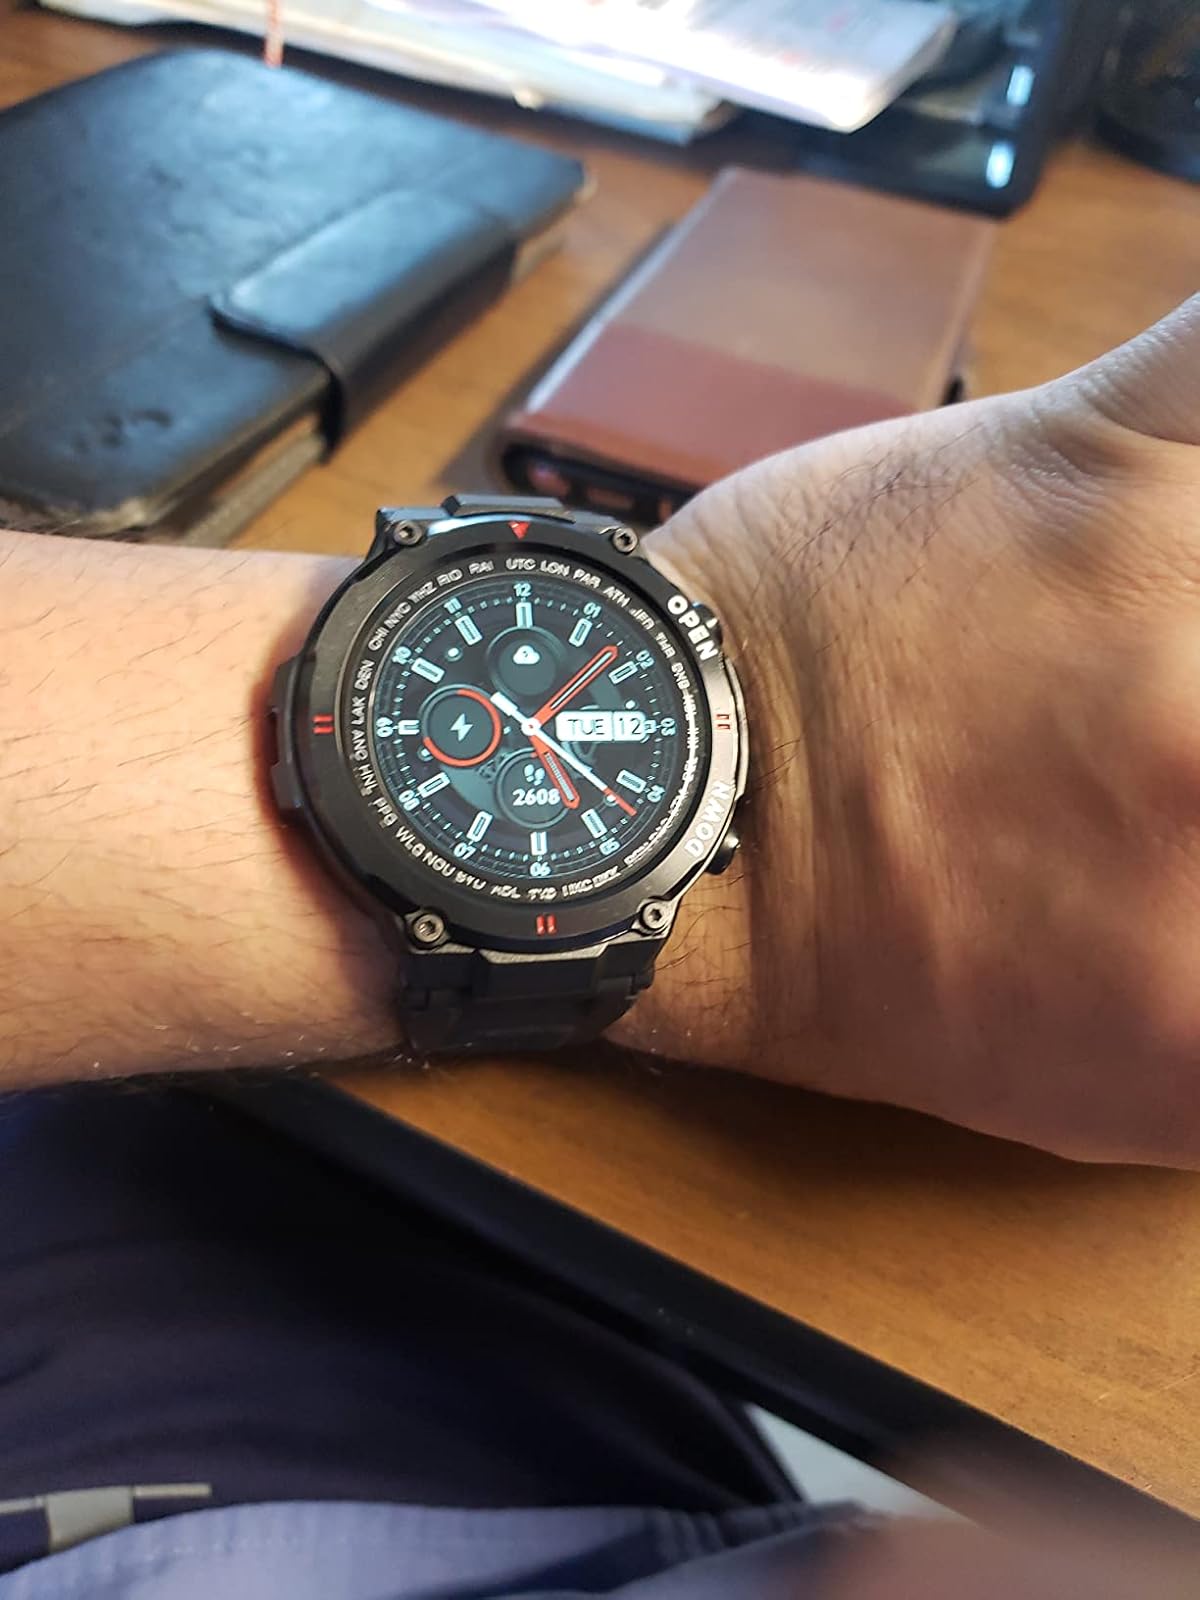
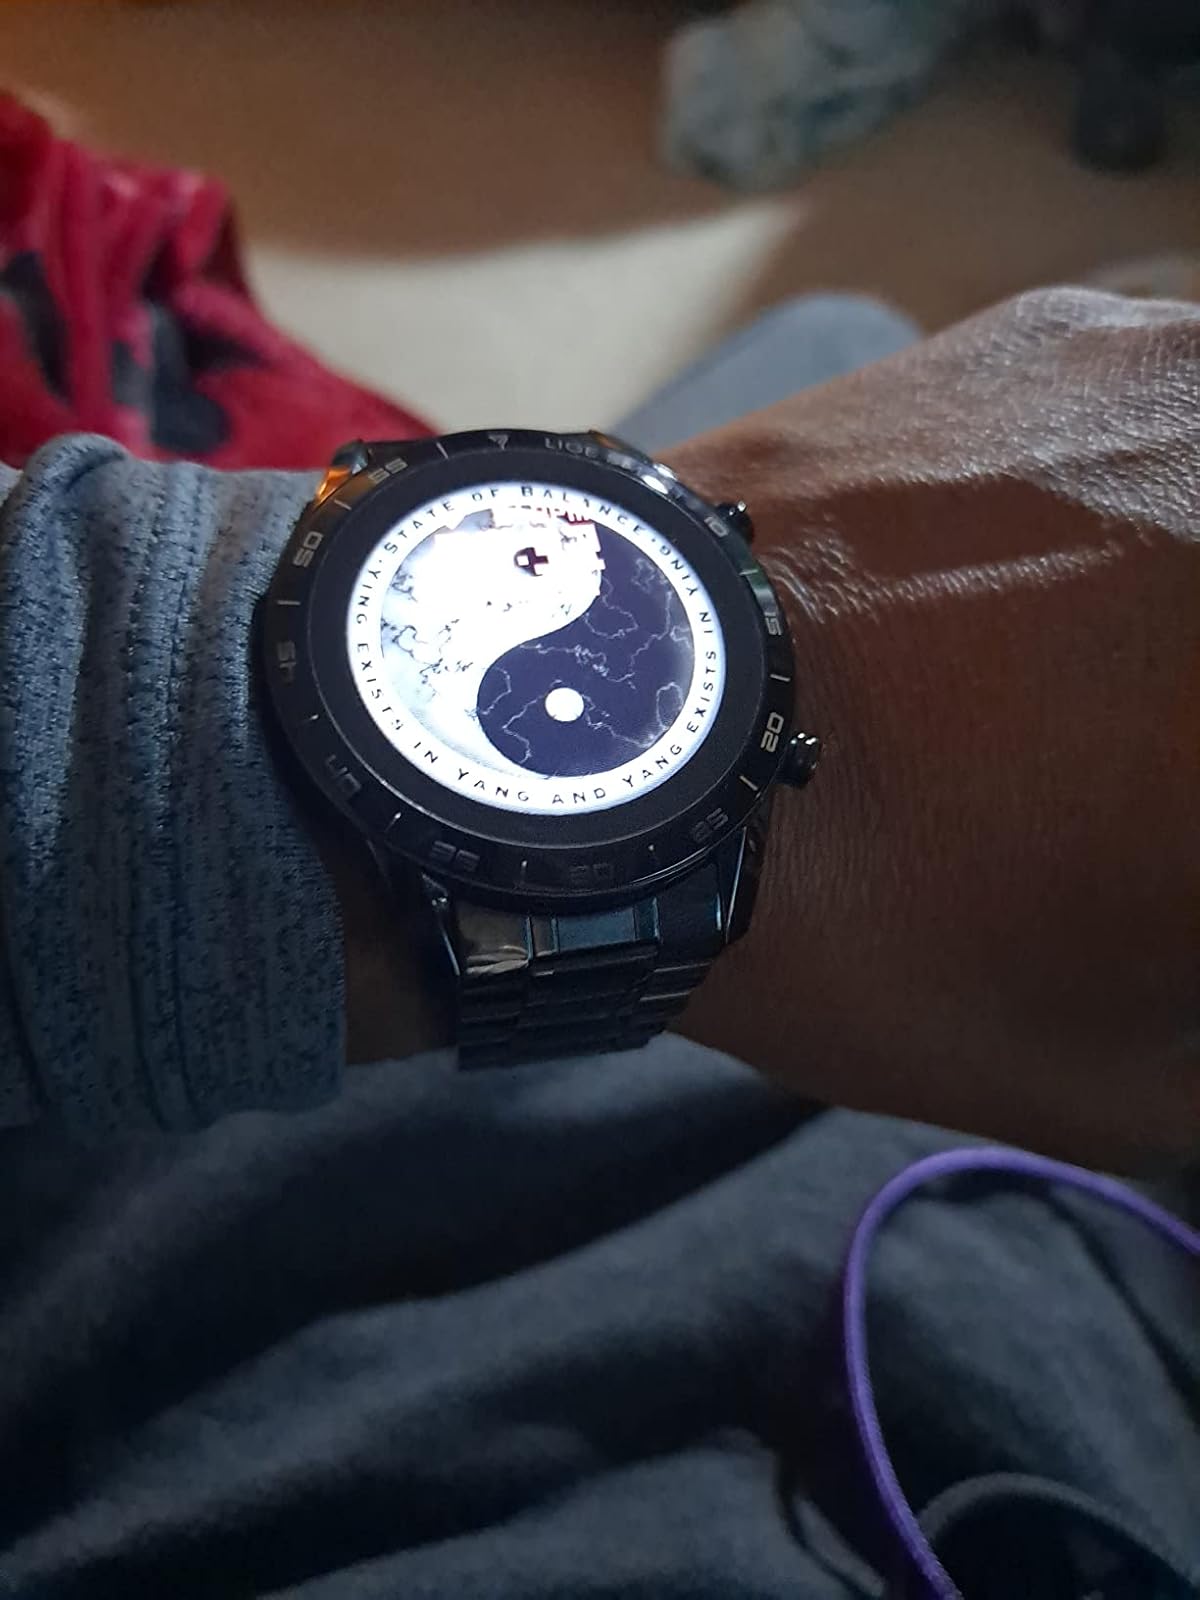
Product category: smartwatch
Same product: no